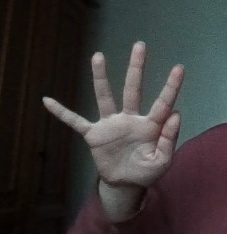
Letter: sheen